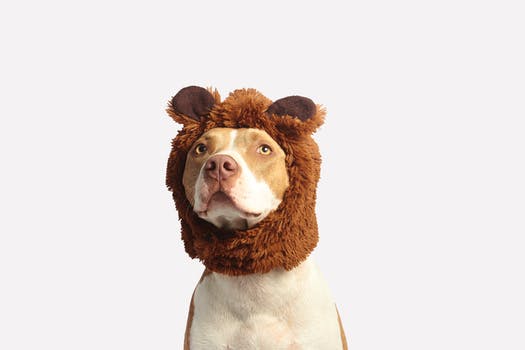
Label: No Watermark